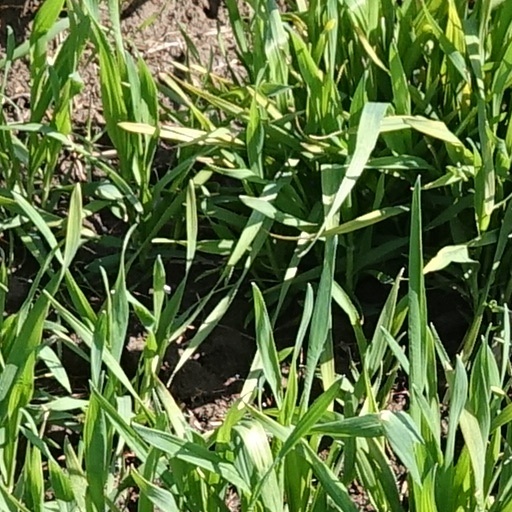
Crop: wheat